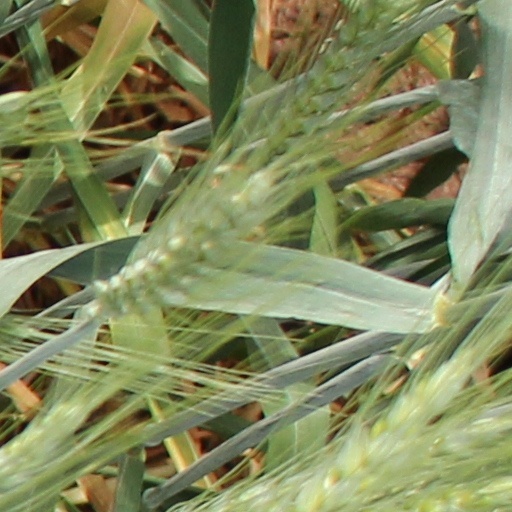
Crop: wheat